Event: Typhoon Ruby
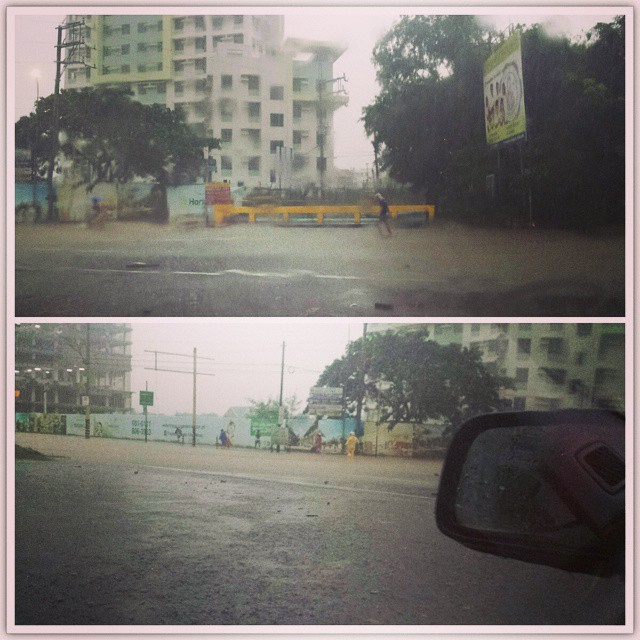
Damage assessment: damage